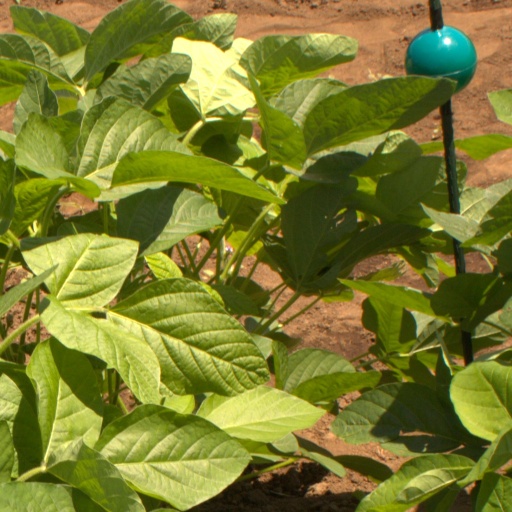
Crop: soybean